Tooth discoloration

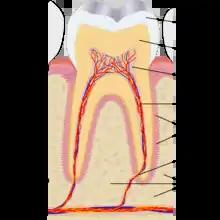
Cross-sectional diagram of a molar tooth. 1: crown, 2: root, 3: enamel, 4: dentin and dentin tubules, 5: pulp chamber, 6: blood vessels and nerve within root canal, 7: periodontal ligament, 8: apex and periapical region, 9: alveolar bone

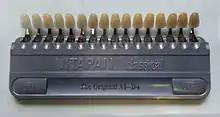
VITA classical A1-D4 shade guide arranged according to value

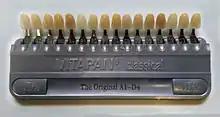
VITA classical A1-D4 shade guide arranged according to chroma; A: red-brown, B: red-yellow, C: grey, D: red-grey

The appearance and perception of a tooth is the result of a complex interaction of factors such as lighting conditions, translucency, opacity, light scattering, gloss and the human eye and brain. Of these, the intrinsic pigmentation of a tooth is the most influential, which in turn is determined by genetic and natural factors. Light hitting a tooth undergoes reflection, absorption and transmission by varying degrees in each tissue layer of the tooth substance. Reflected light detected by the human eye determines the perceived appearance of a tooth.